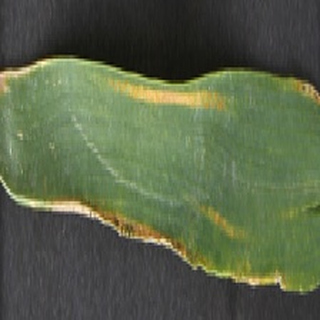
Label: wheat_yellow_rust